Pease (crater)

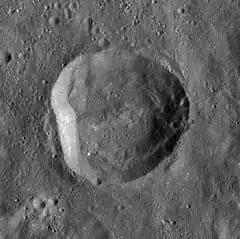
LRO WAC image

Pease is a lunar impact crater that lies in the north-northwestern edge of the huge skirt of ejecta that surrounds the Mare Orientale impact basin. It lies just over one crater diameter to the east of the smaller crater Butlerov. To the east-northeast of Pease is the somewhat larger Nobel.